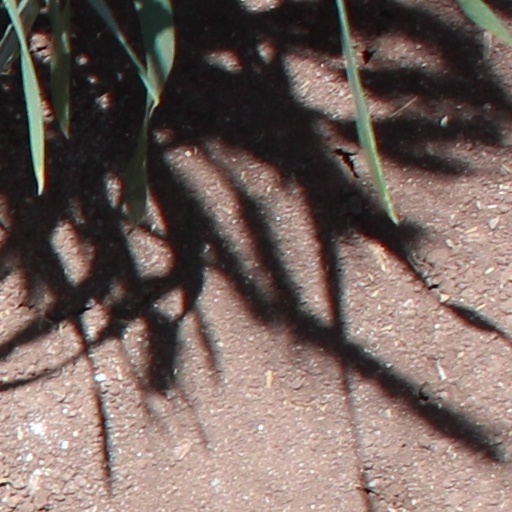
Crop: wheat